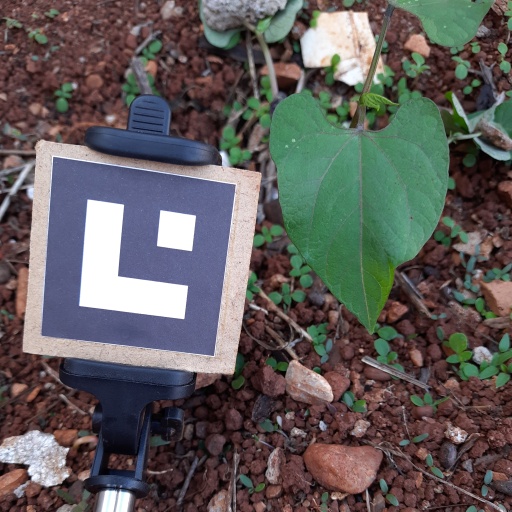
Observations: wavy surface, no eating holes, under shade, with soild dust